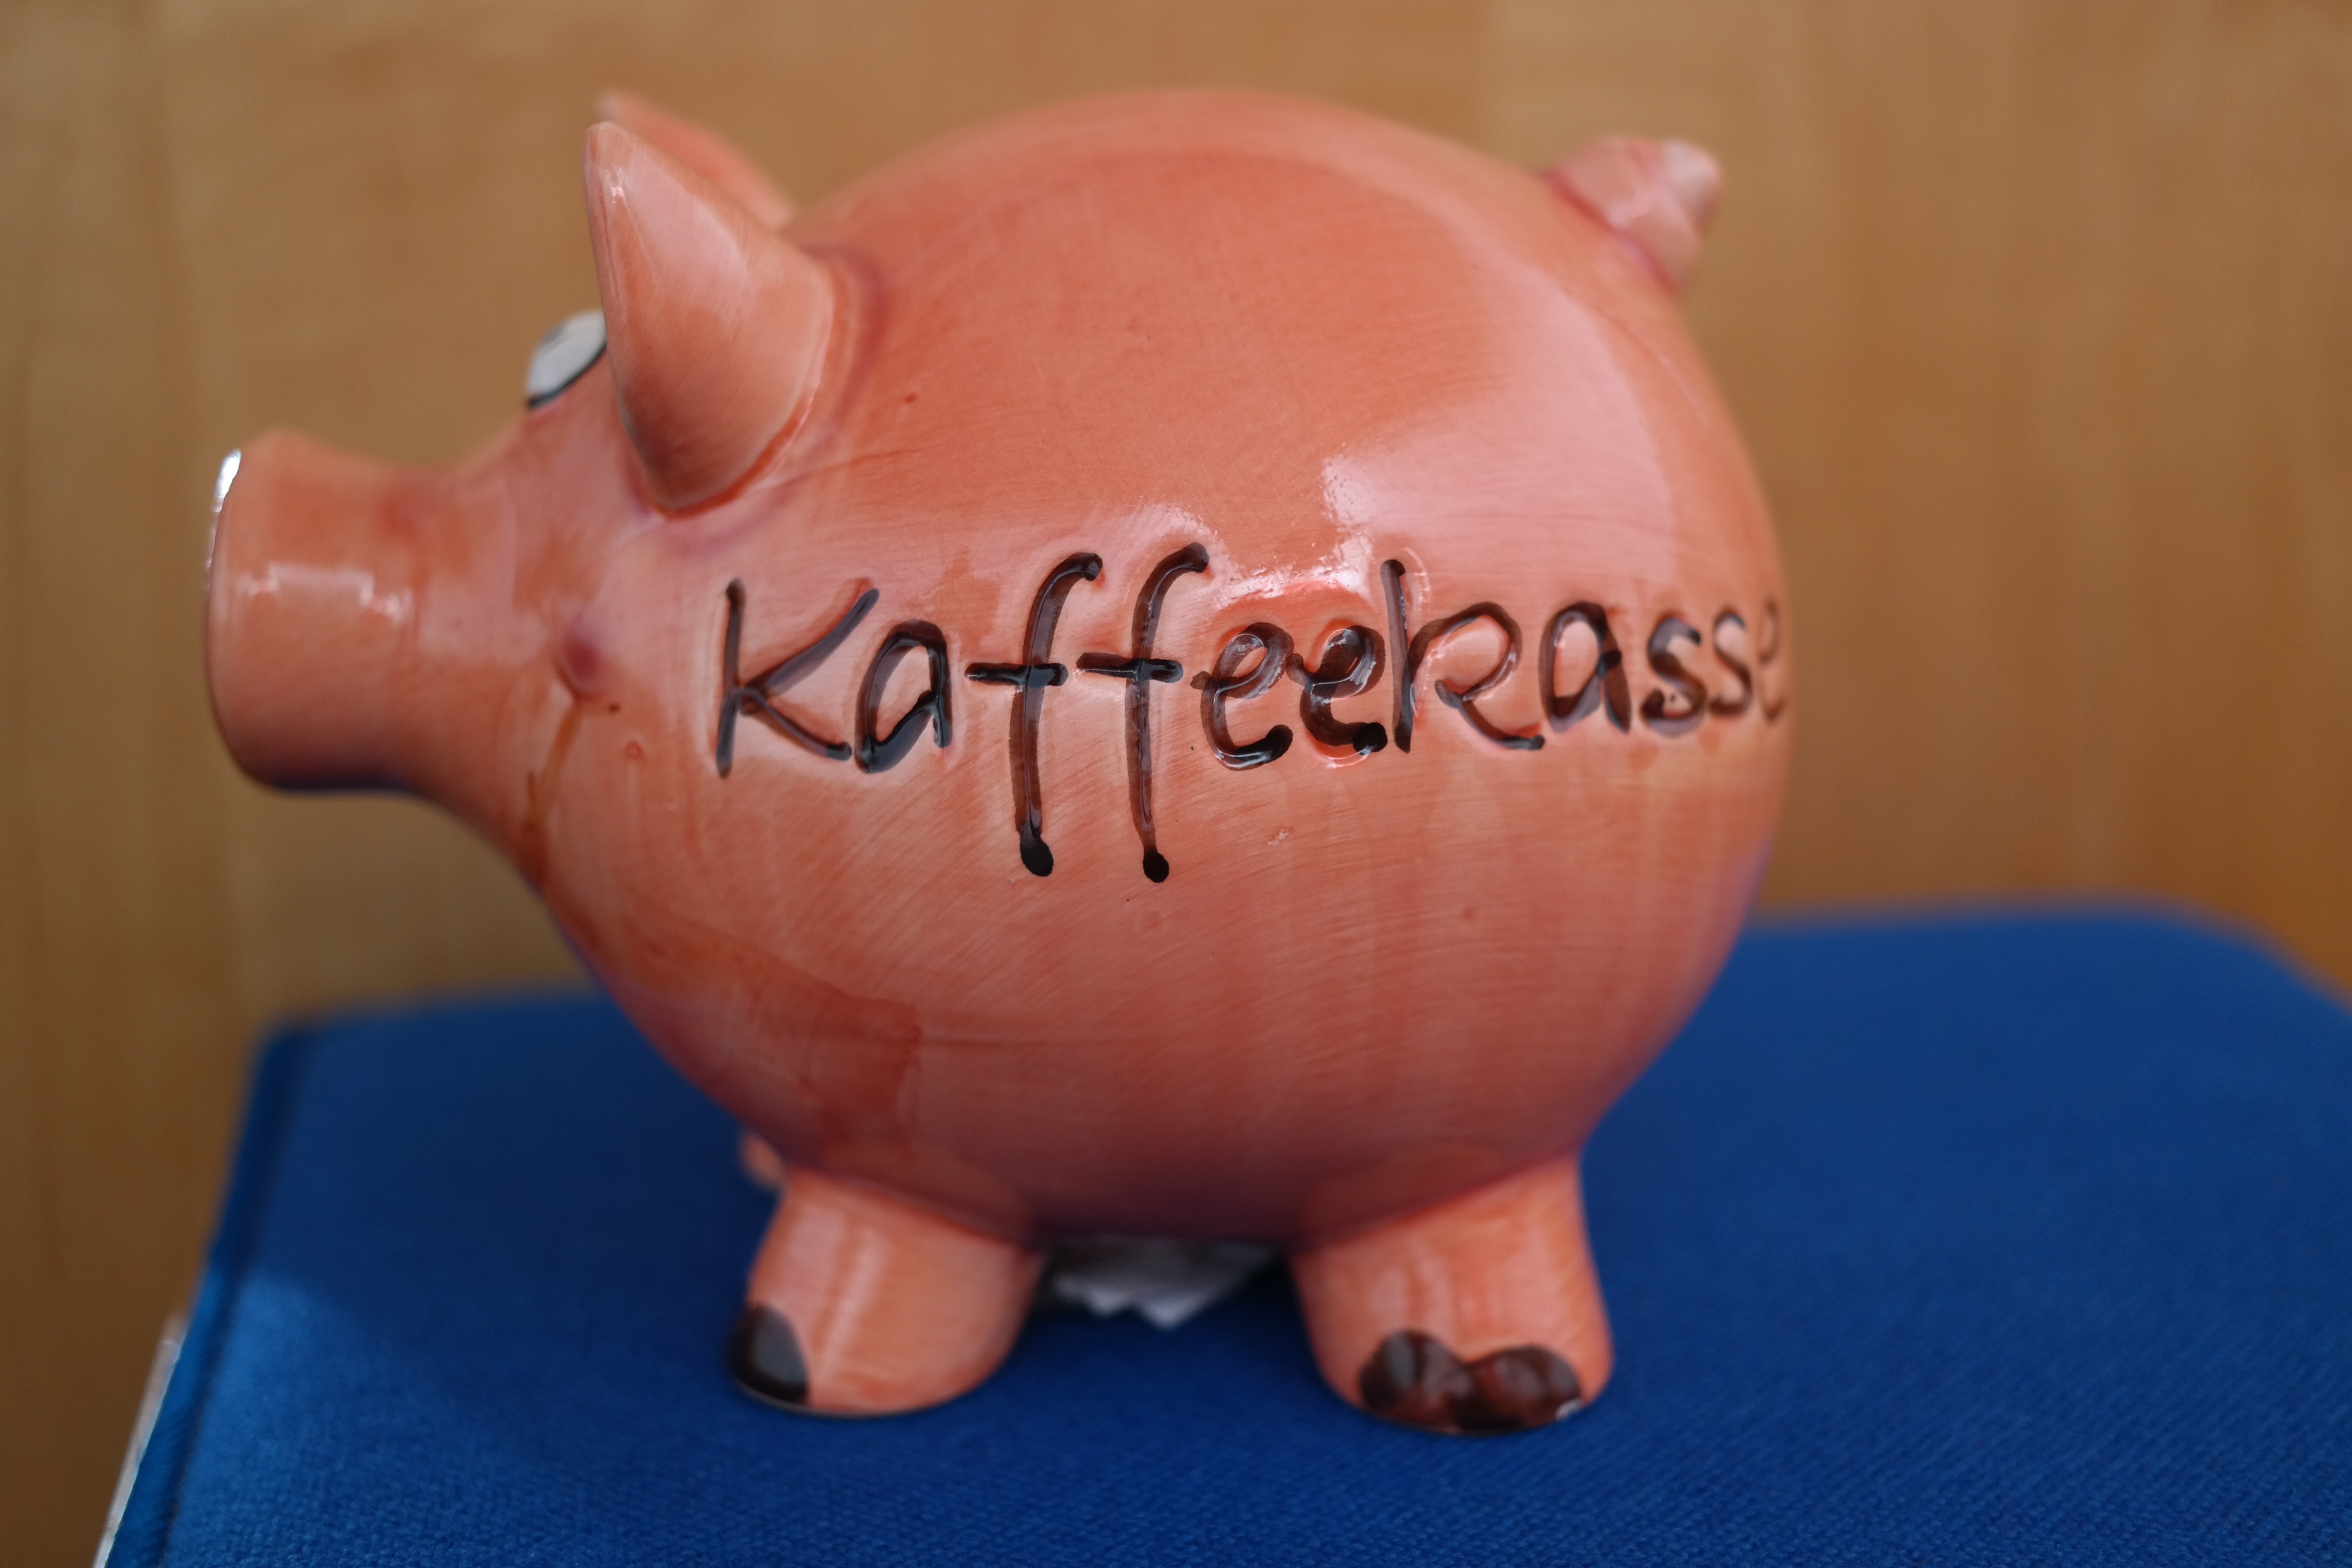
money, pink, toy, cheerful, snout, funny, piggy bank, pig, save, donate, checkout, revenue, porcelain figurine, pig like mammal, coffee checkout